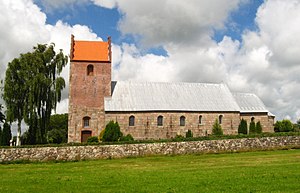
Øster Brønderslev Sogn
Øster Brønderslev Kirke
Øster Brønderslev Kirke
Øster Brønderslev Sogn er et sogn i Brønderslev Provsti. Sognet ligger i Brønderslev Kommune. Indtil Kommunalreformen i 2007 lå det i Brønderslev Kommune, og indtil Kommunalreformen i 1970 lå det i Børglum Herred.